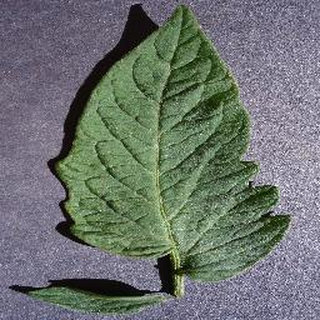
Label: healthy_tomato